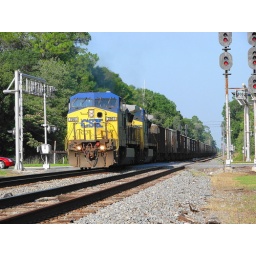
CSX westbound loaded rock hopper train crossing U.S. 301 in Baldwin, Florida, June 2007